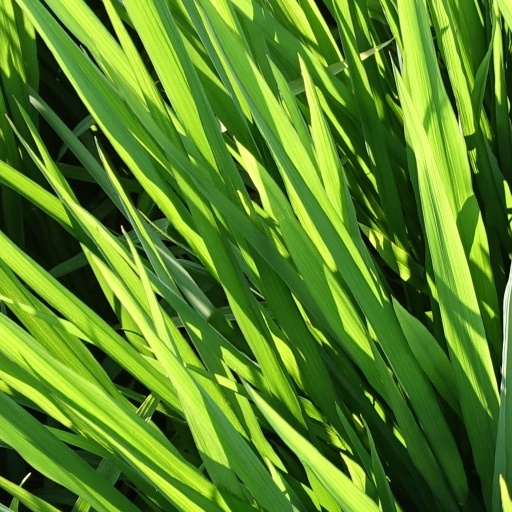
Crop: rice